History of Antarctica

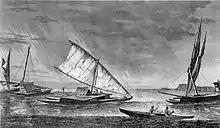
Tongan canoes, with sails and cabins, and two Tongan men paddling a smaller canoe from "Boats of the Friendly Isles" a record of Cook's visit to Tonga, 1773-4

Some authors have suggested that a figure in Polynesians oral tradition from Rarotonga, Hui Te Rangiora (also known as 'Ui Te Rangiora) and his crew explored Antarctic waters in the early seventh century on the vessel "Te Ivi o Atea". Accounts name the area "Te tai-uka-a-pia", which literally means 'powdered pia', but in some interpretations it may refer to snow or ice due to the lack of a word for these phenomena in Polynesian languages. However, this interpretation of the original account is disputed by Te Rangi Hīroa (Sir Peter Henry Buck) who lists evidence for his belief that 'later historians embellished the tales by adding details learned from European whalers and teachers'. This interpretation of oral history and the probability of such a voyage have likewise been dismissed more recently by Ngāi Tahu scholars, who agree that 'it is very unlikely that Māori or other Polynesian voyaging reached the Antarctic'.